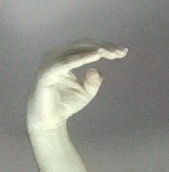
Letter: jeem